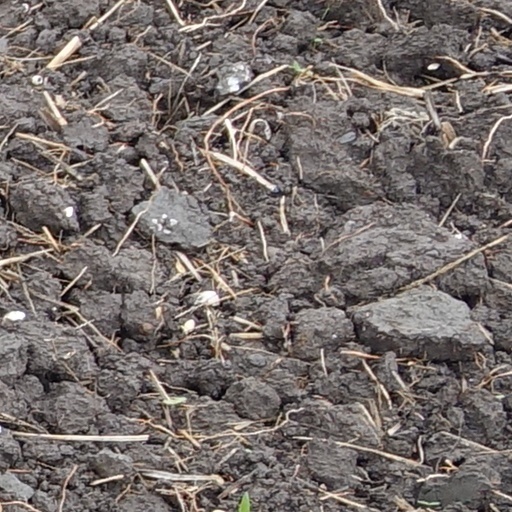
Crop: wheat